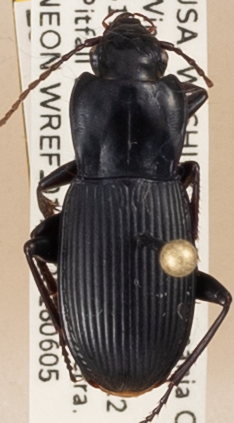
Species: Pterostichus herculaneus
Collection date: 2018-06-05
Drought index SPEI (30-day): -2.09
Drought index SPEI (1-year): -0.432
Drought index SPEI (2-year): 0.71